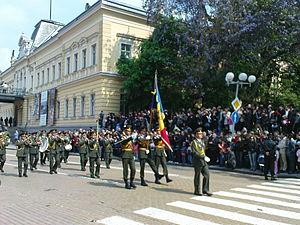
Les Forces armées de Moldavie sont composées de l’Armée de terre moldave, de l’Armée de l'air moldave et d’une Marine moldave embryonnaire sur le Danube et le Dniestr.